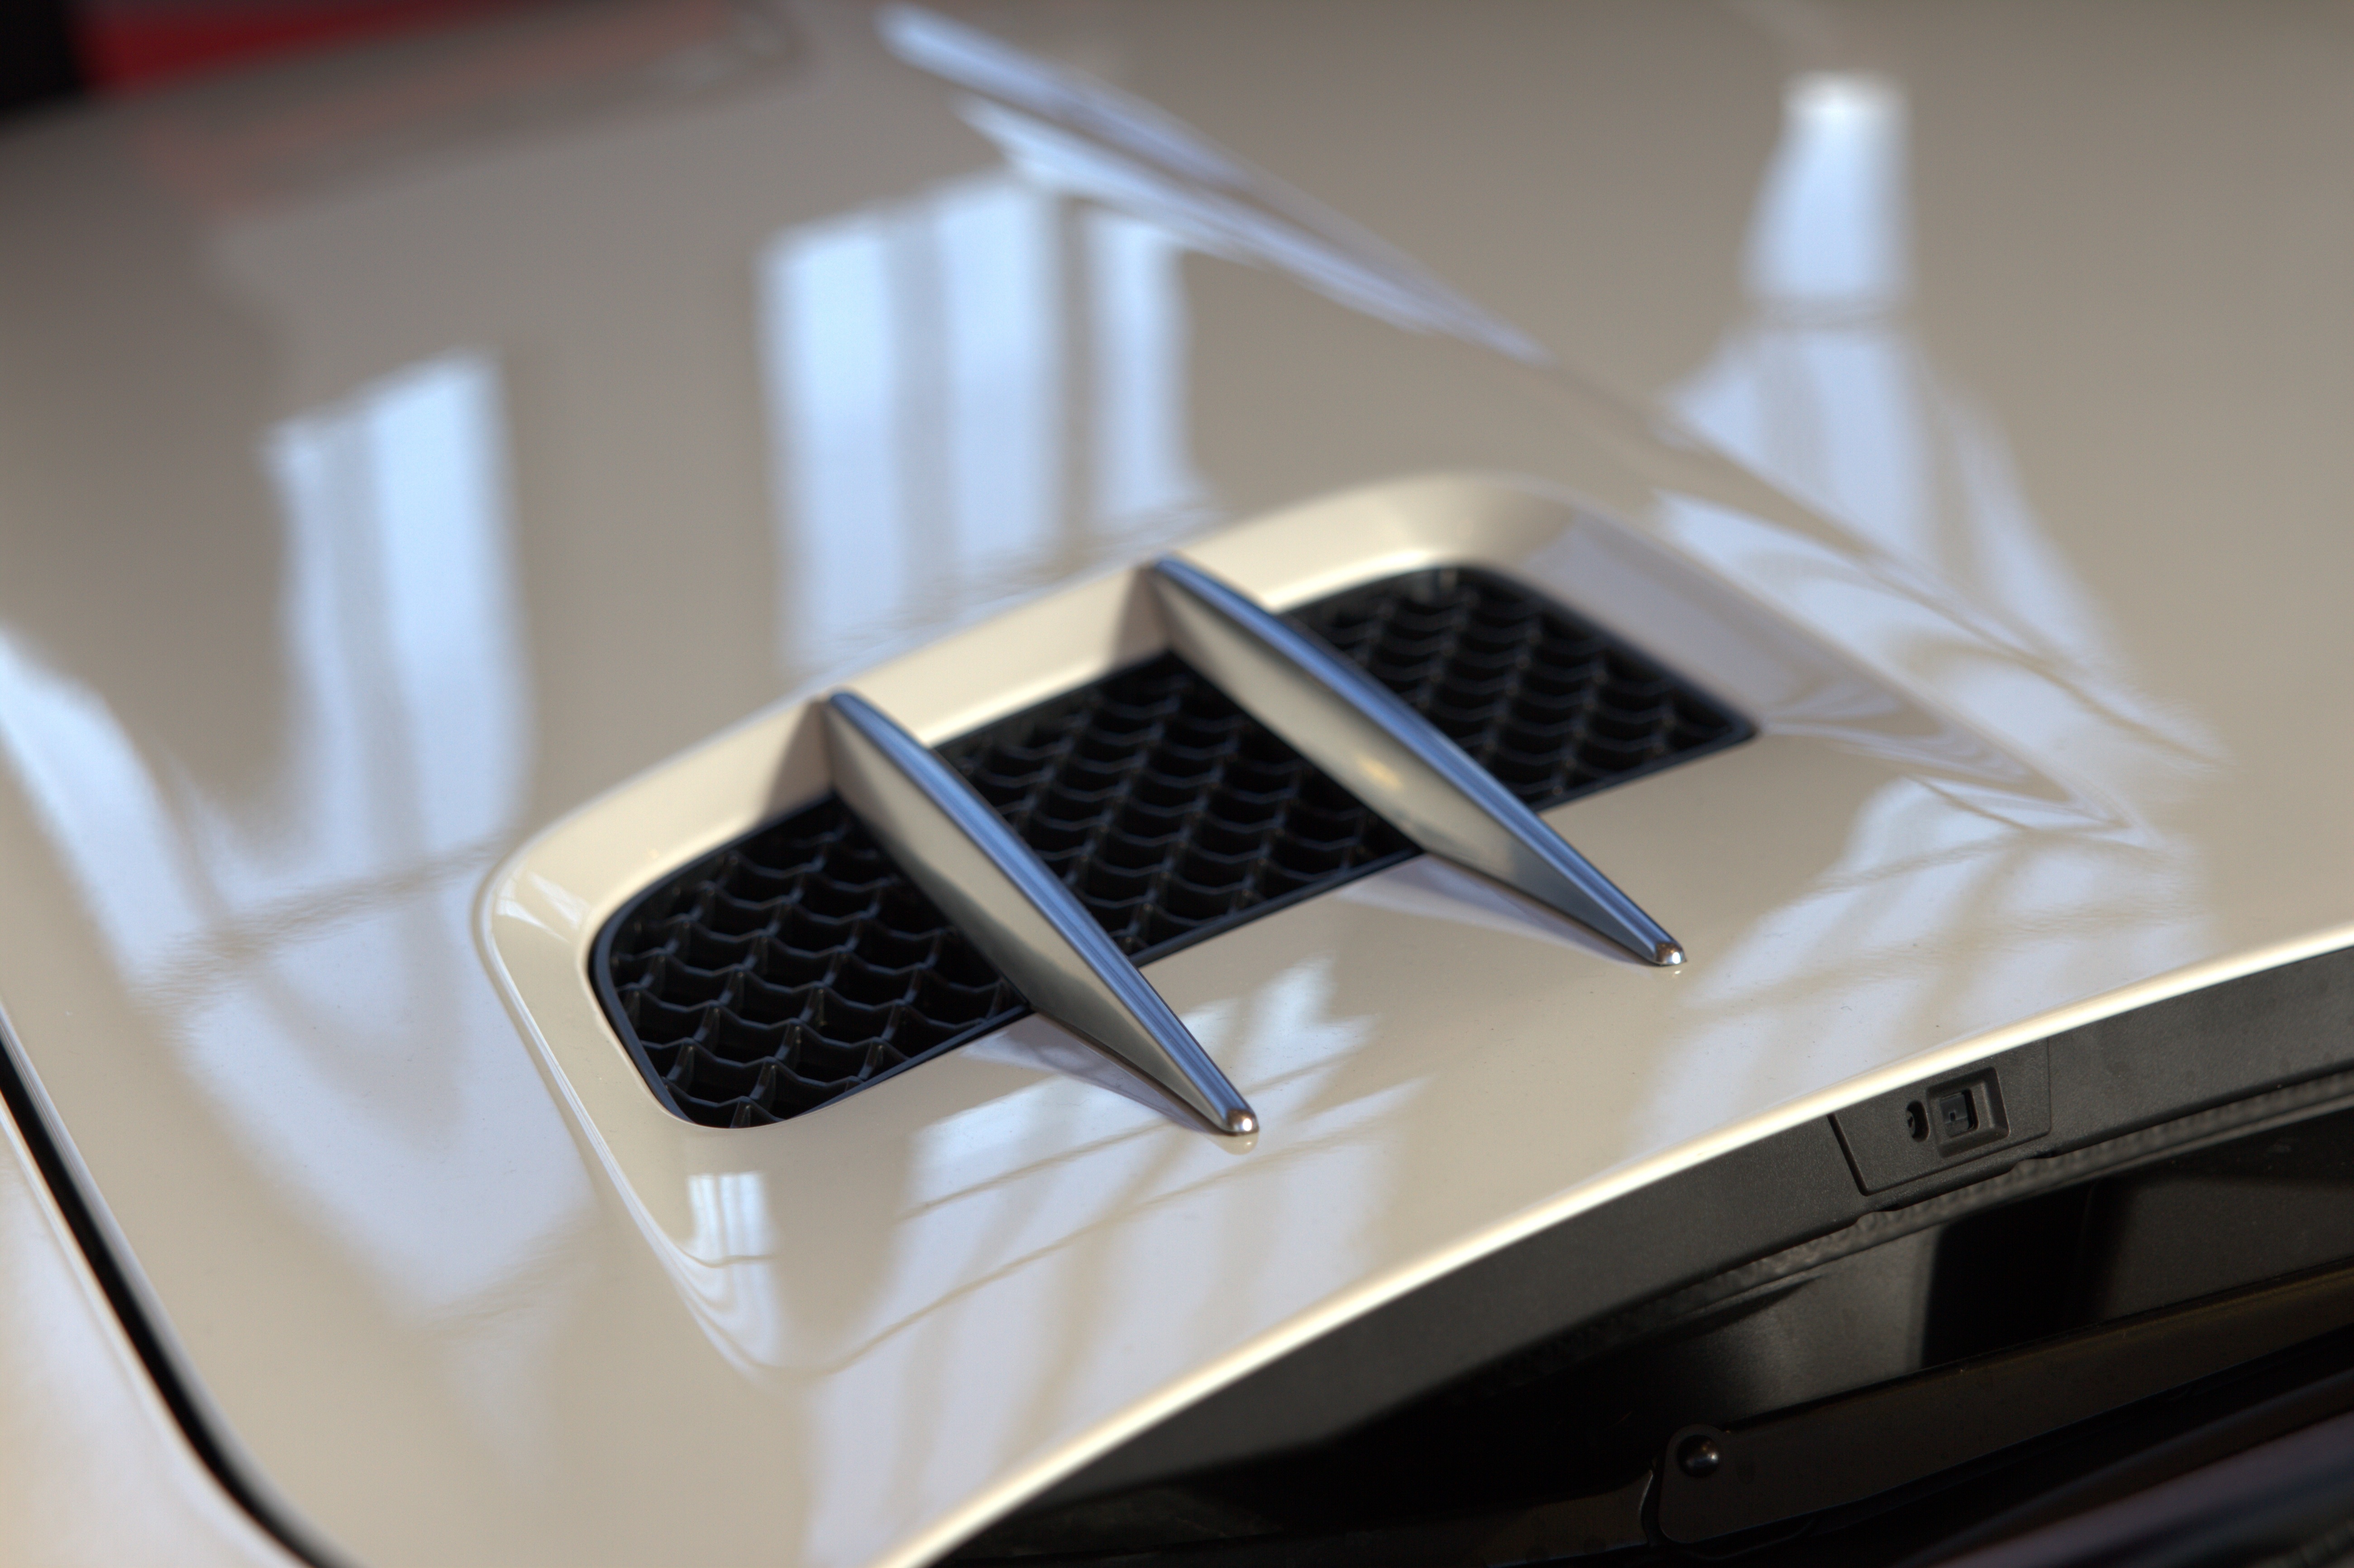
technology, white, vehicle, gadget, electronics, multimedia, computer keyboard, automotive exterior